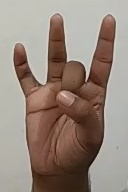
ASL sign: 8